Isabel Cobb

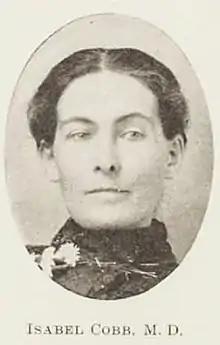
Isabel Cobb, M.D.

Isabel "Belle" Cobb (October 25, 1858 – August 11, 1947) was a Cherokee physician and educator best known for being the first woman physician in Indian Territory.